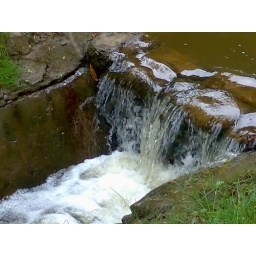
All monkeys in the forest are Barbary Macaques.Taken with a Nokia N73 on the 22th July 2007.